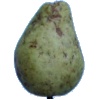
Label: Pear Stone 1